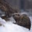
Label: beaver